The Simmons & Wright Company

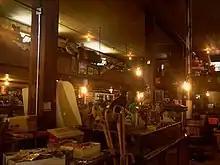
Inside view of the store

A fire destroyed the original store building in 1926, but it was rebuilt in the same year using brick instead of wood, of which the original store was built. The current building is two stories tall with a porch on the front (south) facade. A wood awning covers the porch and is suspended by cables which attach to the front of the building. The roof is flat, bordered by a parapet wall, which is capped with a concrete belt that peaks in the center. The interior contains many wood shelves and glass showcases in which merchandise is displayed and stored. The second floor contains a wrap-around balcony, which is accessed via a staircase in the rear of the building. The entire store is open except for an office room in the back of the first floor and a closet on the second floor. There is a wood-burning stove on the first floor for heating during the winter, and though there is no air conditioning in the building, there are fans throughout the building for use during the summer heat.